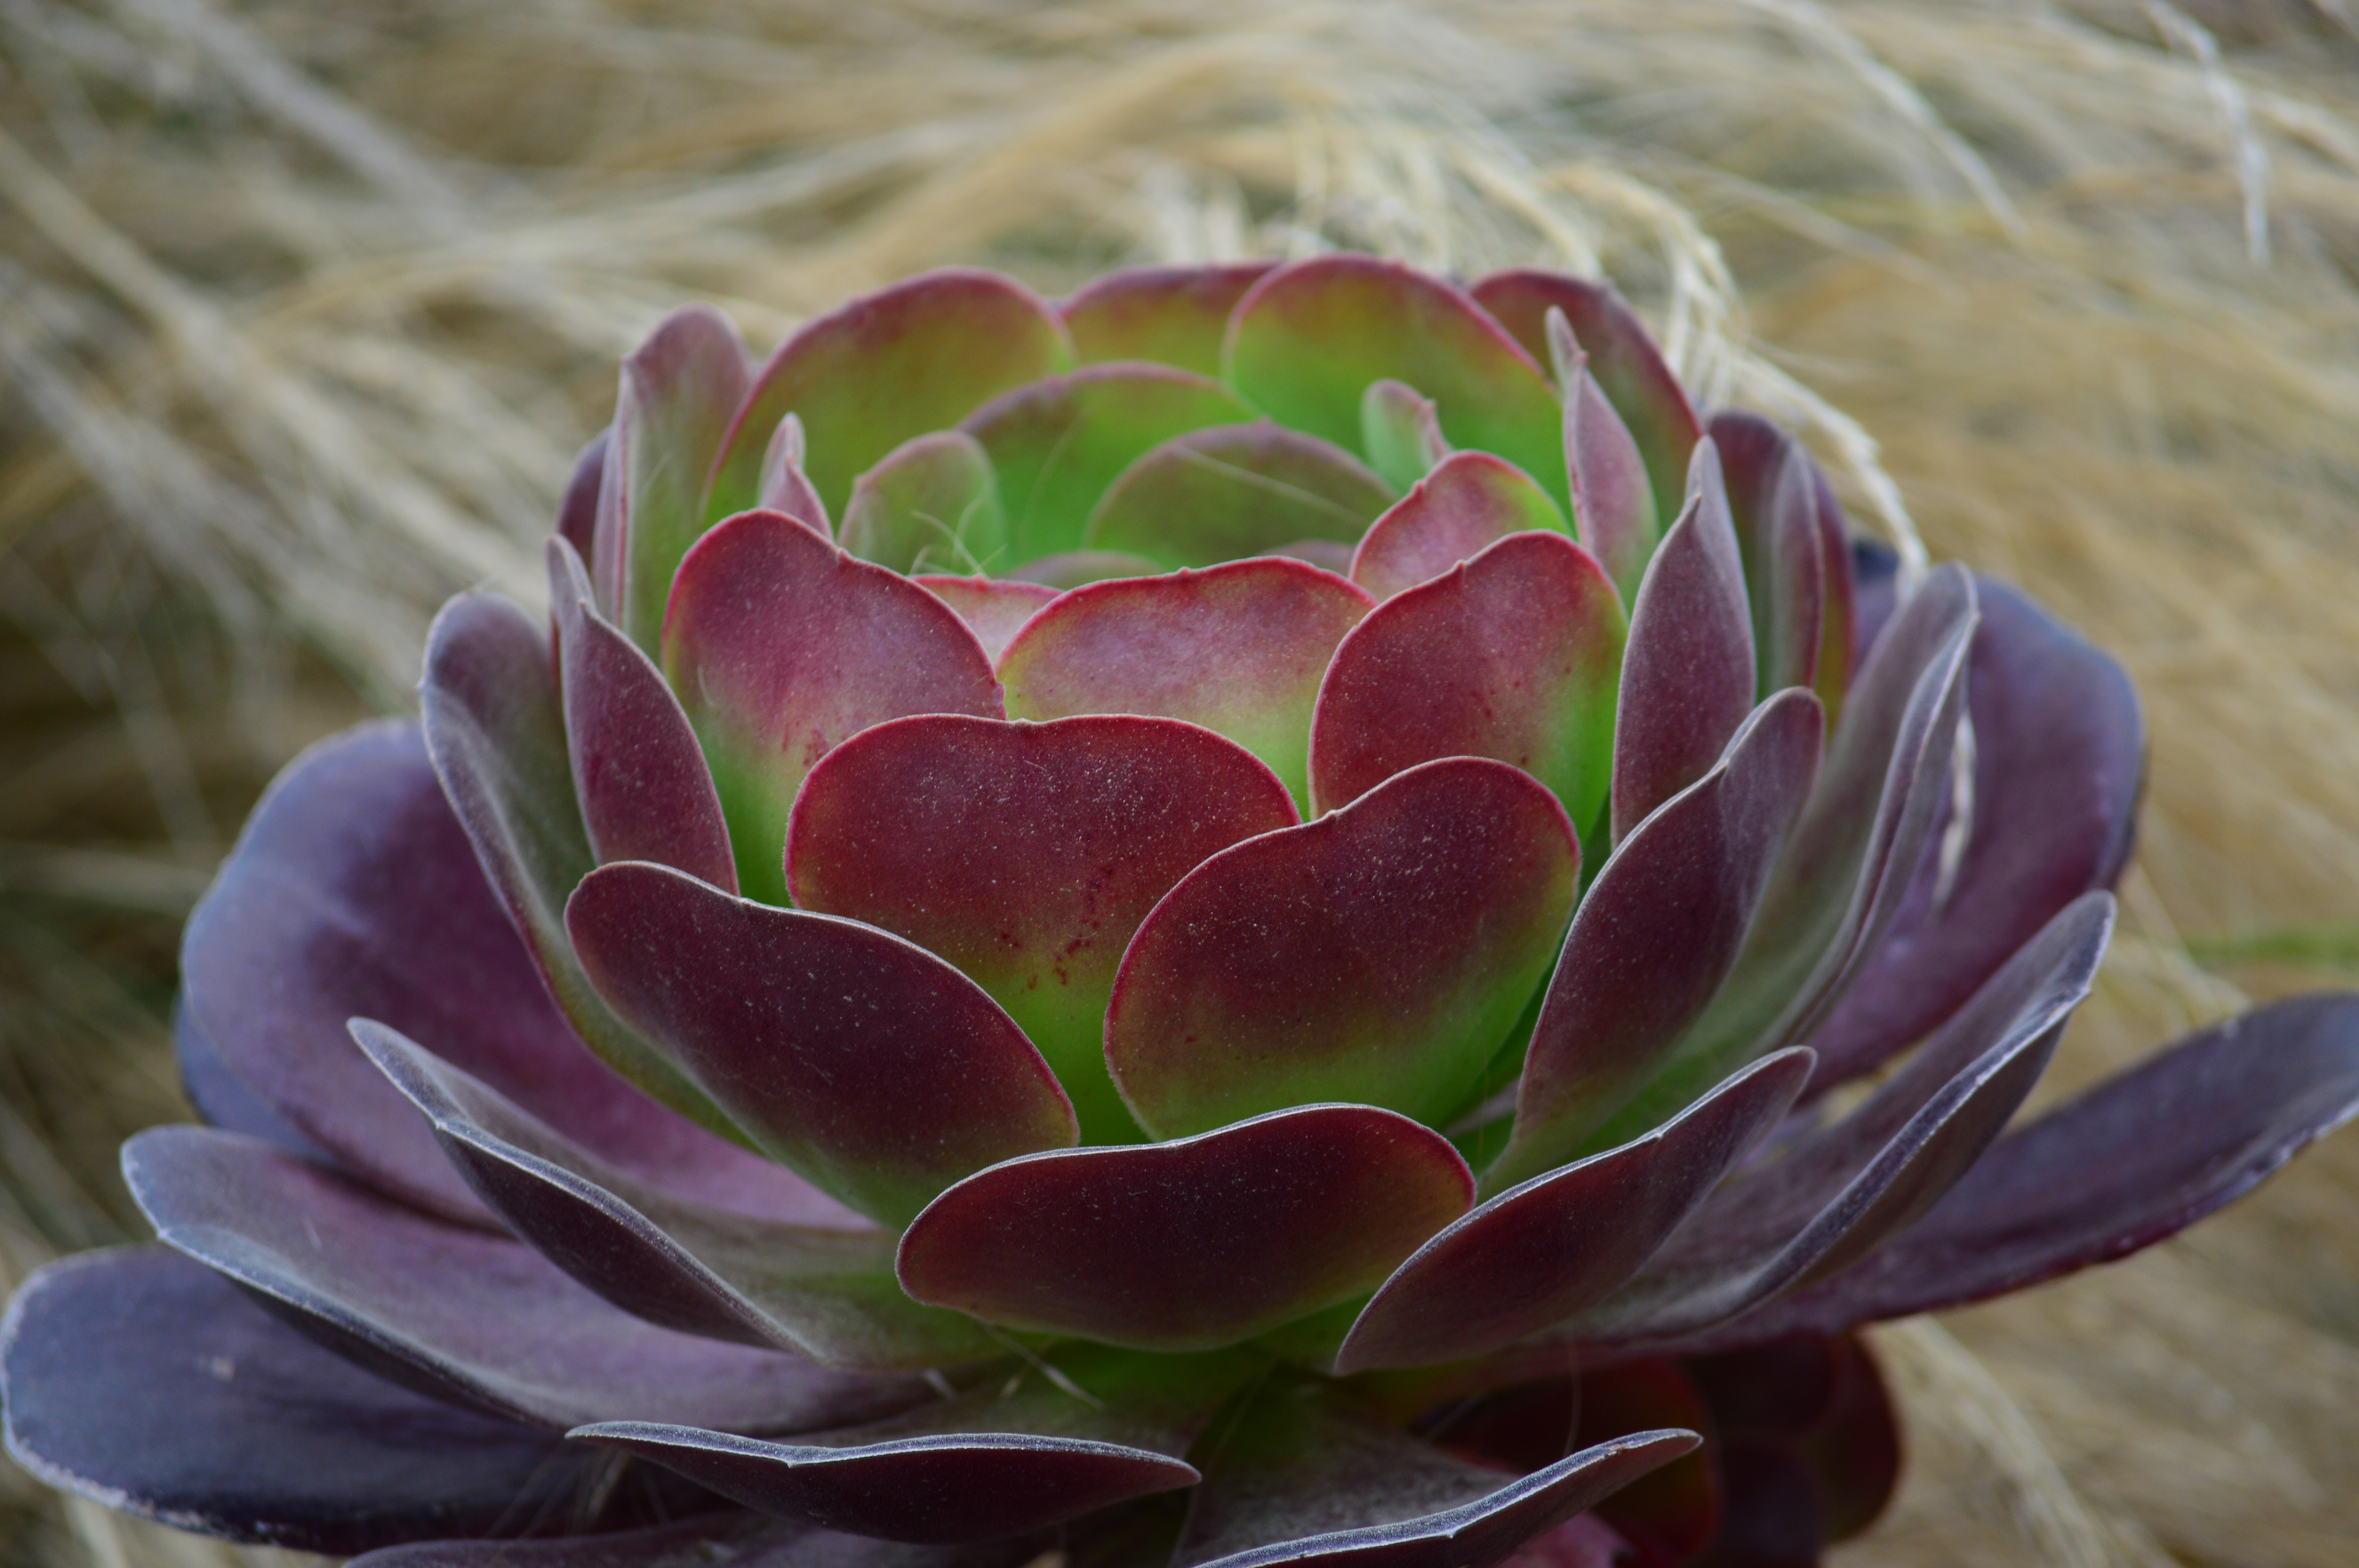
plant, flower, petal, botany, flora, close up, macro photography, flowering plant, land plant